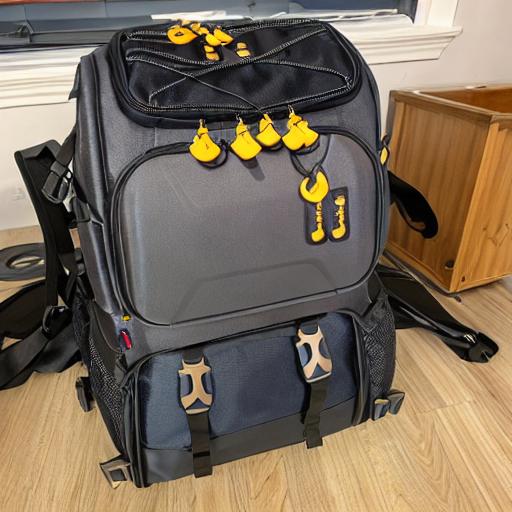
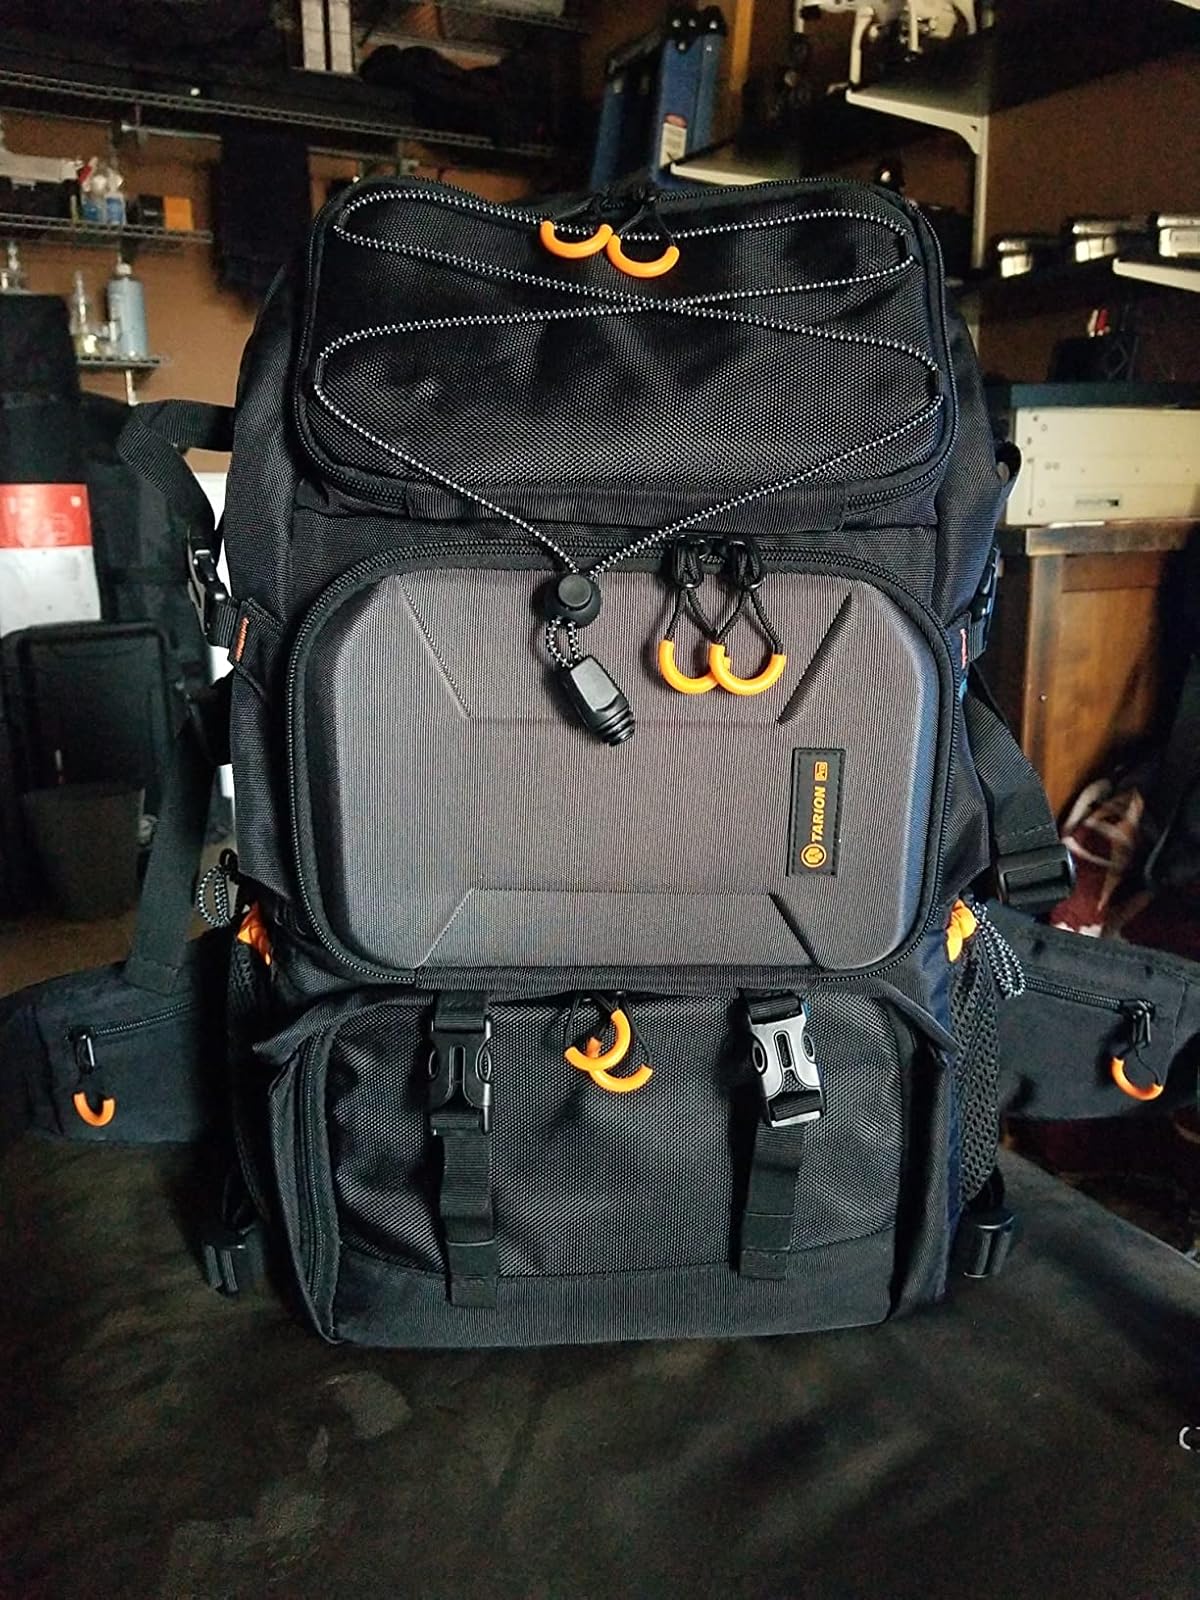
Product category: bag
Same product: no